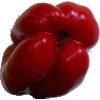
Label: Pepper Red 1